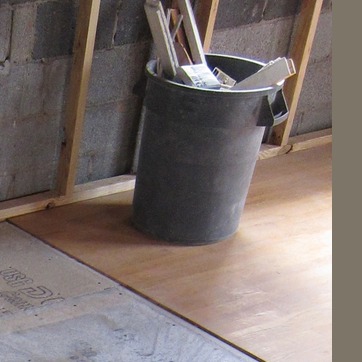
Material: plastic